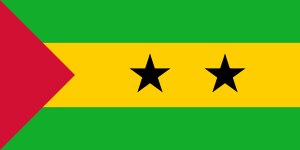
São Tomé og Príncipes flag
São Tomé og Príncipes flag
São Tomé og Príncipes flag består af tre vandrette bånd i farverne grønt, gult, grønt, hvor det midterste gule bånd er bredere end det omgivende grønt. Flaget har en rød trekant i den inderste kant og to sorte fempunkede stjerner i det gule felt. Flaget blev indført den 5. november 1975 og har et forhold på 1:2.